AFC Wimbledon

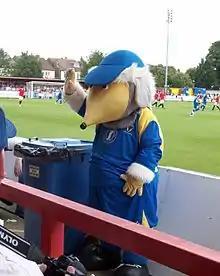
"Haydon", the mascot of AFC Wimbledon.

In 2006, AFC Wimbledon introduced a new mascot to represent the club, a Womble known as ""Haydon"" after Haydons Road, the nearest railway station to both Wimbledon's original home ground, Plough Lane (1912–98), and the current Plough Lane.